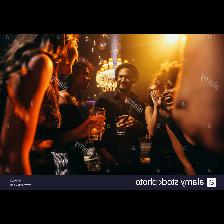
Label: Human